Billy Ireland

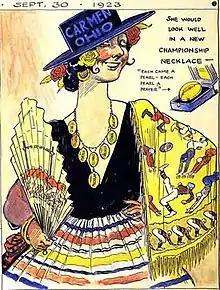
This detail from Billy Ireland's "The Passing Show" (September 30, 1923) color Sunday page displays a character inspired by Ohio State's school song, "Carmen Ohio", written in 1902.

In 2003, his work was exhibited at Ohio State University's Cartoon Library & Museum, since renamed the Billy Ireland Cartoon Library & Museum. Another exhibition of Ireland's work was mounted in 2010, as announced by the Museum's founding curator, Lucy Shelton Caswell: